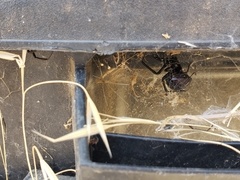
Species: Lactrodectus_hesperus